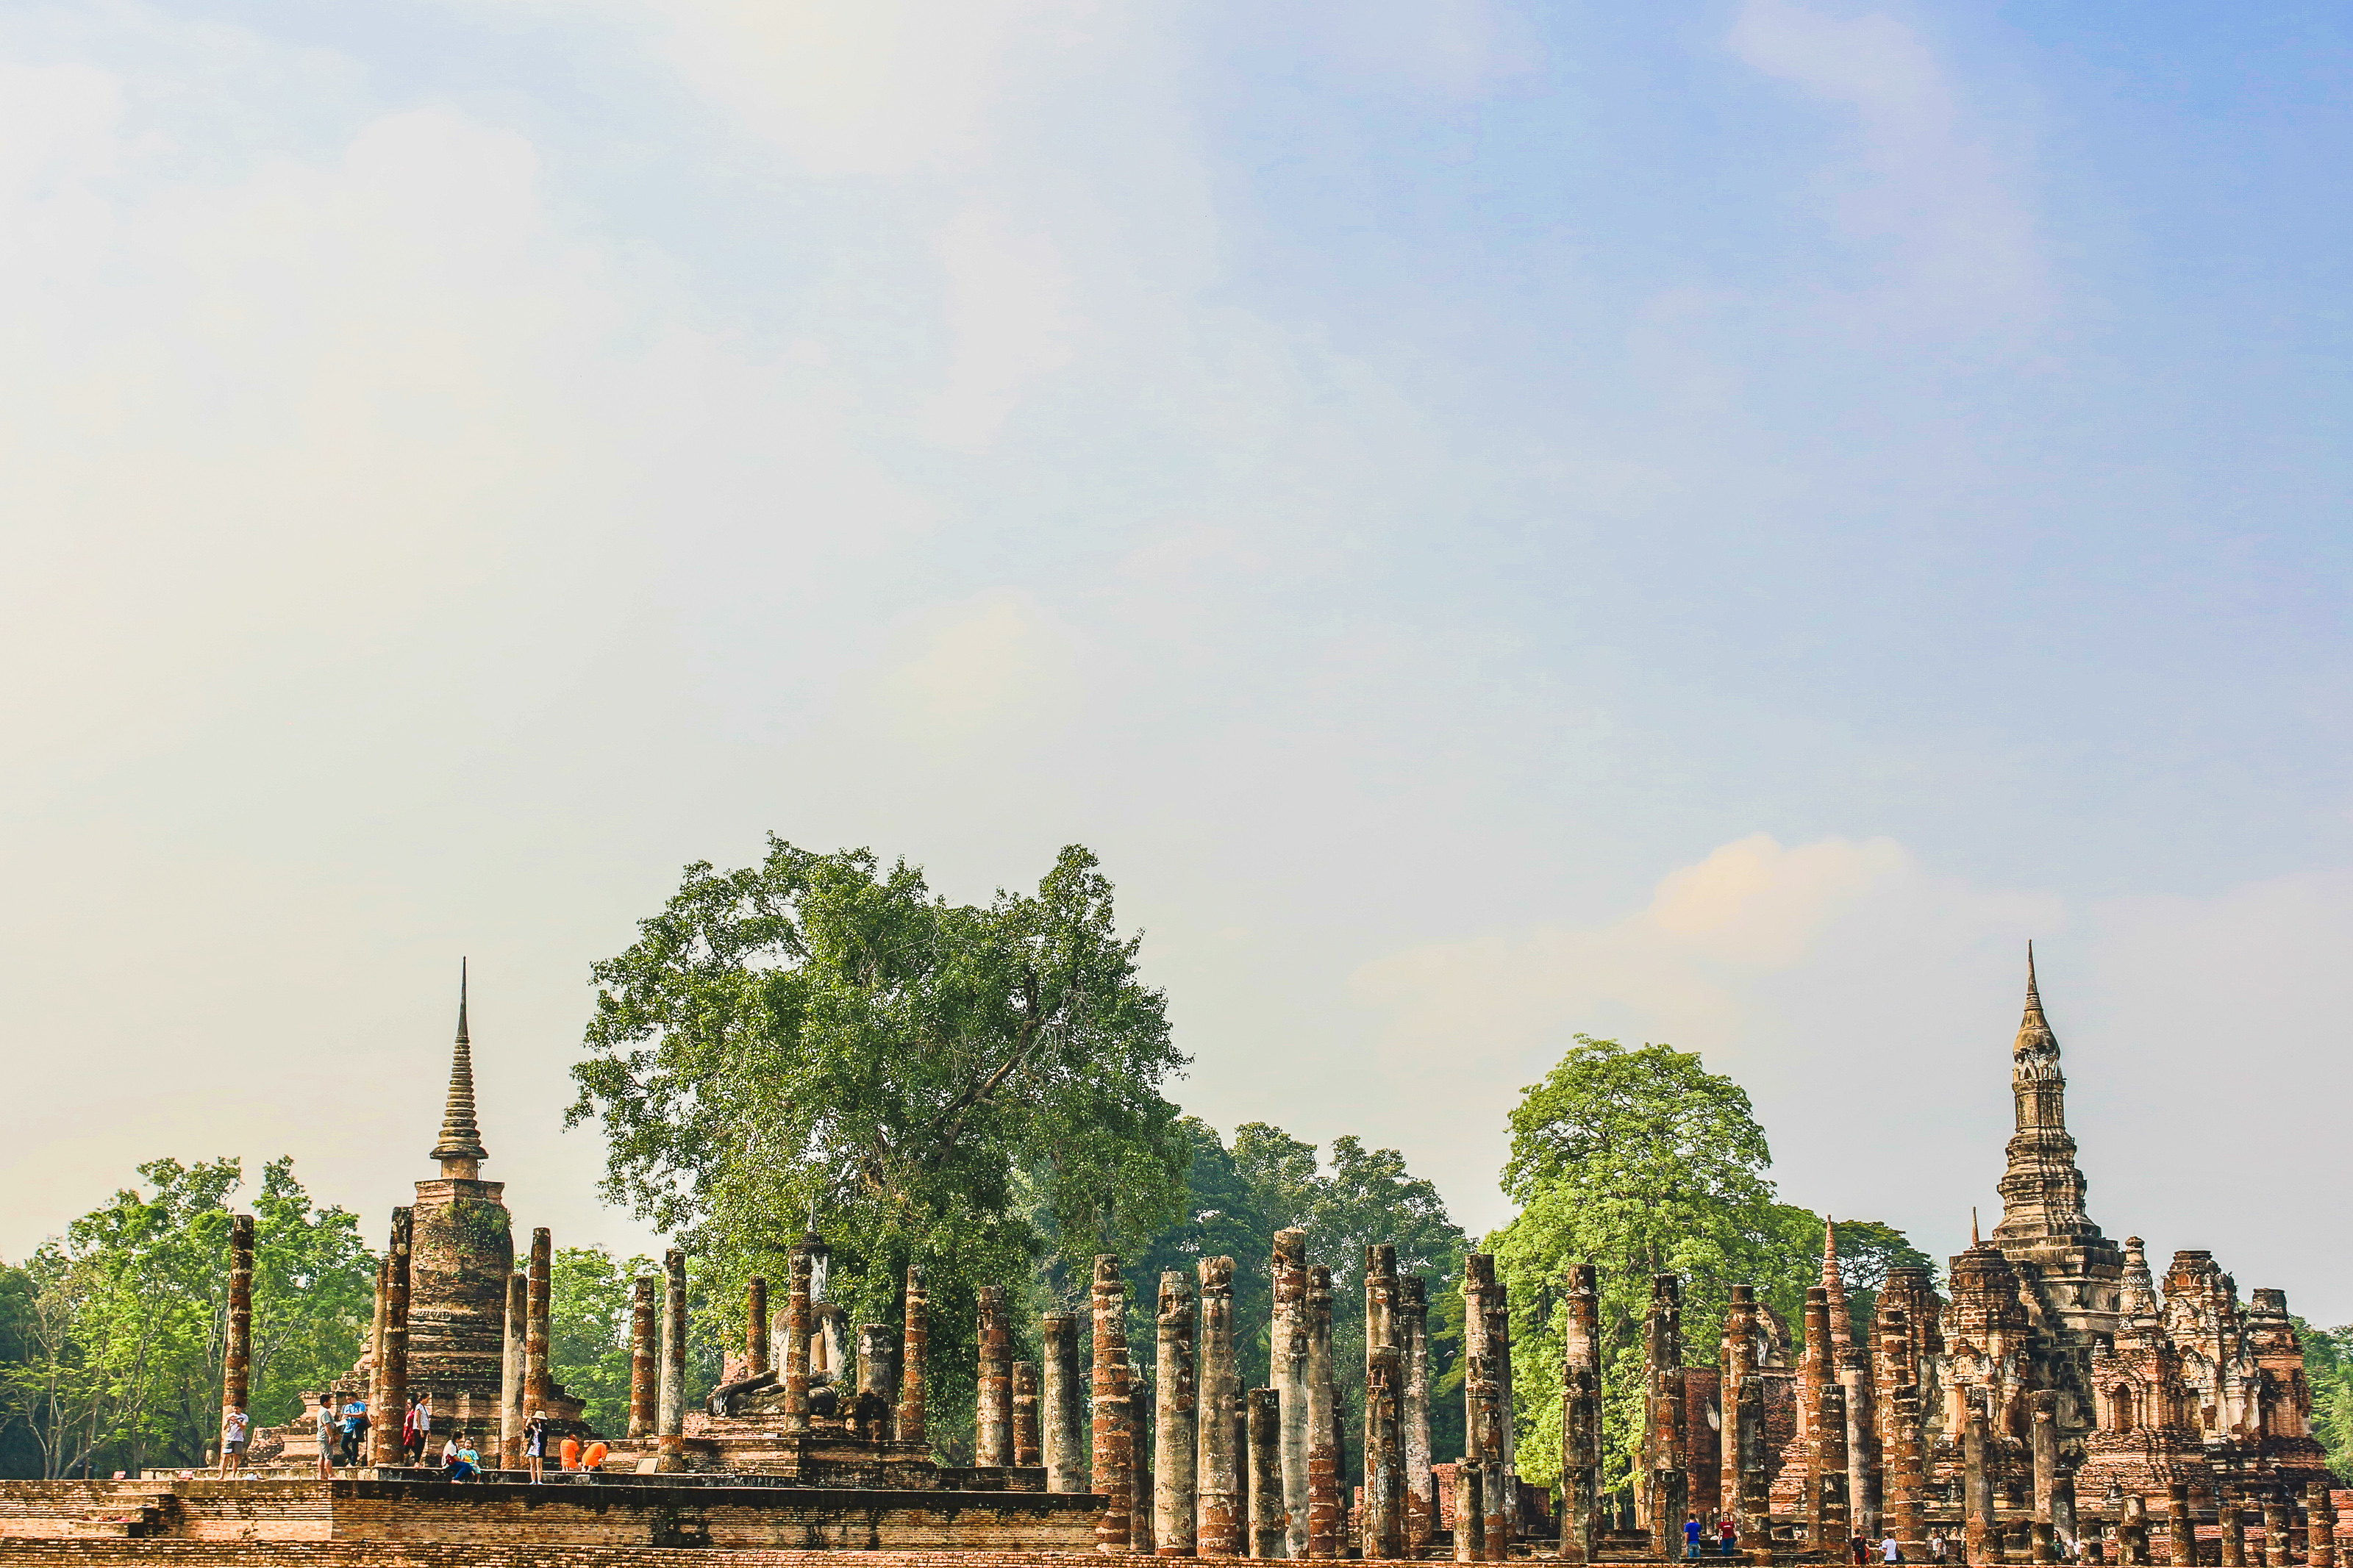
ancient, archeology, architecture, art, asia, buddha, buddhism, buddhist, civilization, cultural, culture, destination, east, famous, heritage, historical, history, landmark, meditation, old, pagoda, park, religion, ruin, scene, sculpture, seated, siam, site, southeast, statue, stone, sukhothai, symbols, temple, thai, thailand, thailand temple, tourism, tourist, traditional, travel, unesco, wat, worship, sky, place of worship, tree, hindu temple, building, historic site, spire, tourist attraction, fictional character, unesco world heritage site